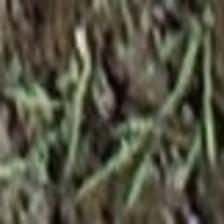
Label: clustered